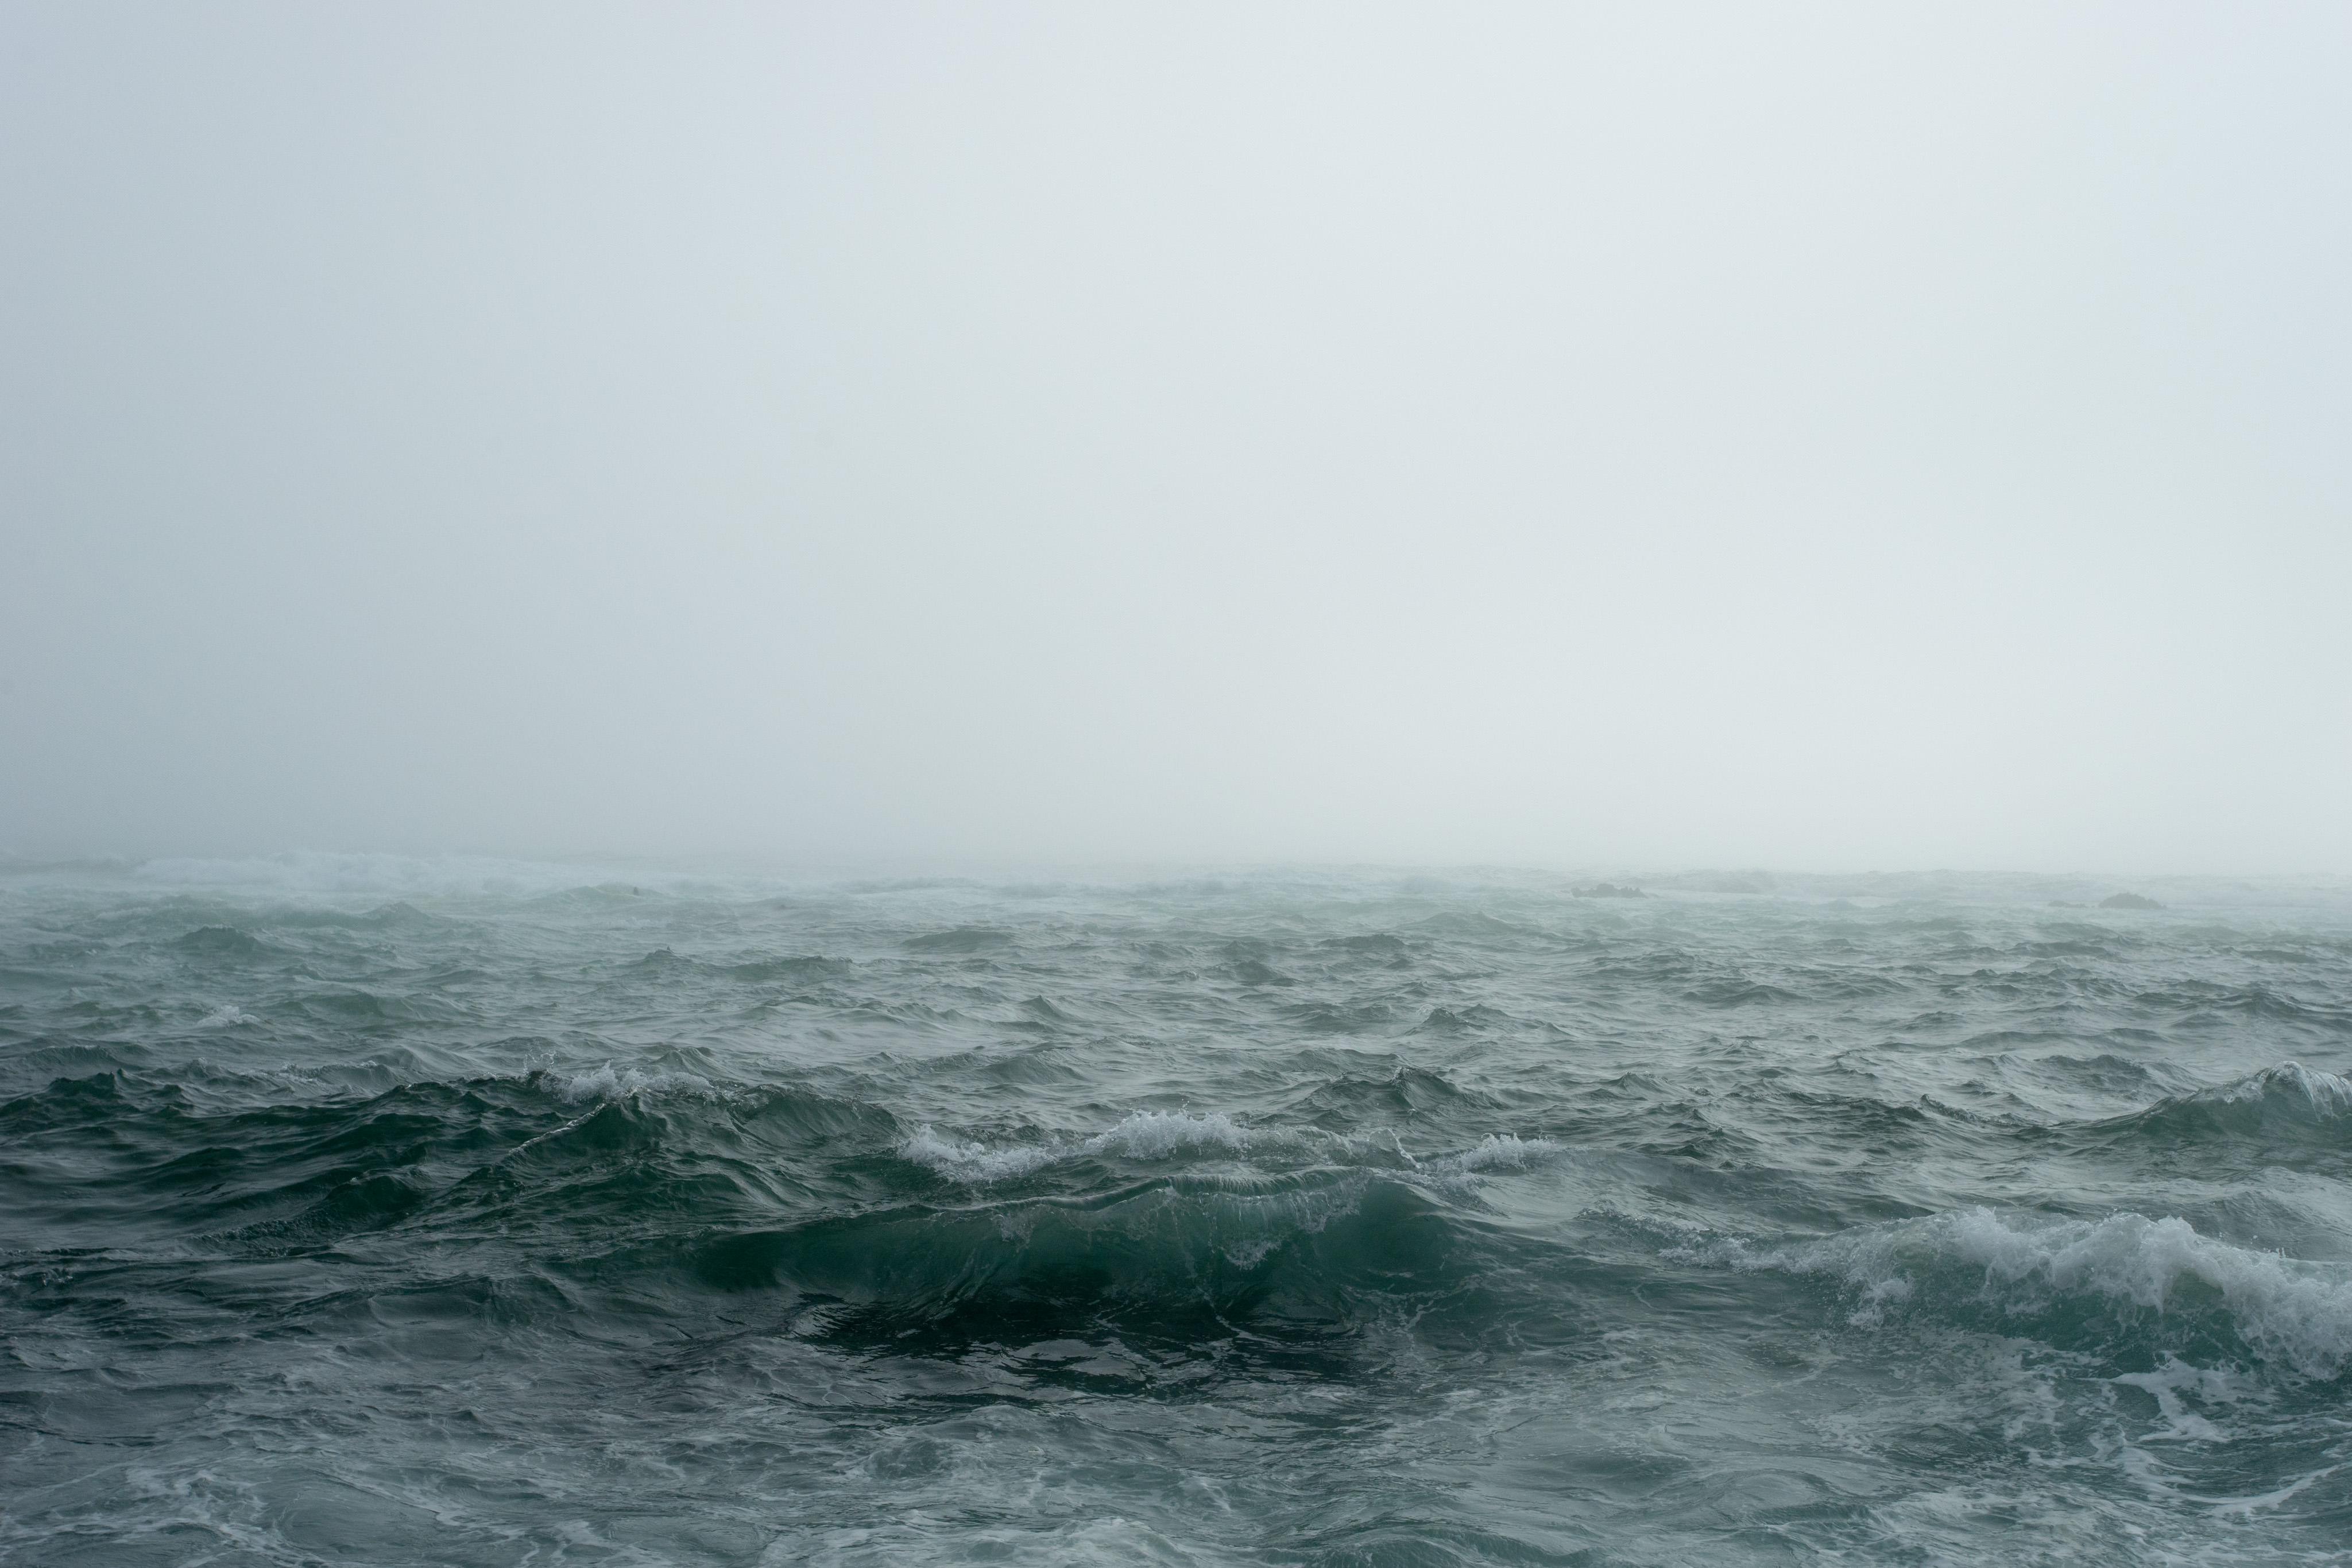
sea, coast, water, nature, ocean, horizon, sky, fog, mist, shore, wave, wind, surf, weather, storm, outdoors, waves, turbulent, atmospheric phenomenon, wind wave, royalty free images